Countering America's Adversaries Through Sanctions Act

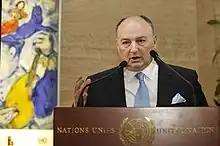
President of the World Holocaust Forum Foundation (WHF) Viatcheslav Moshe Kantor is on the list of Russian "oligarchs" named in the CAATSA unclassified report.

At the end of November 2017, Reuters reported that a U.S. government blacklist of persons likely to be sanctioned, albeit not automatically, was to be drawn up by the Treasury Department and sent to Congress by the end of January 2018; the prospect of being included in the list already had the entire Russian business elite concerned, while the Kremlin viewed the U.S. move as an attempt to turn Putin's allies against him weeks before the presidential election. Daniel Fried, Coordinator for Sanctions Policy (January 2013–February 2017), in early December 2017 said that Congress's resolve on the Russia sanctions was sowing fear in Russia, the goal being to "freeze them out of the U.S. system, freeze them out of the dollar and pretty much make them radioactive."